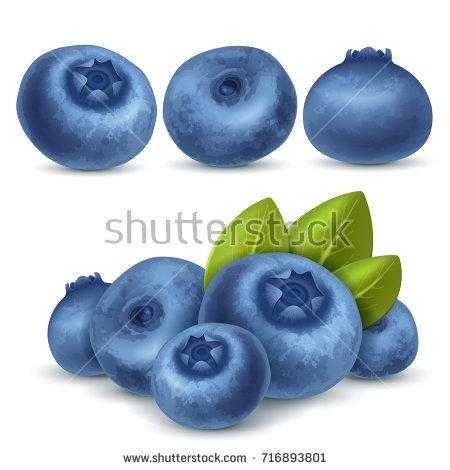
Label: Blueberry